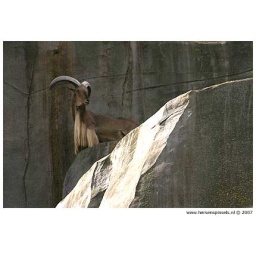
A mountain goat in the Paris Zoo de Vincennes. The rocks are totallly made of concrete. Very spectacular.